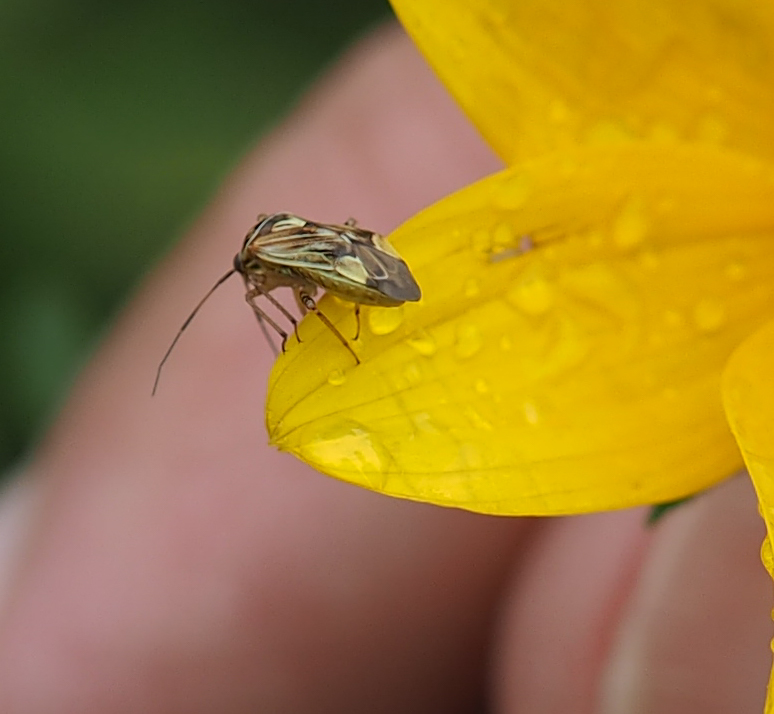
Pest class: lygus_bug